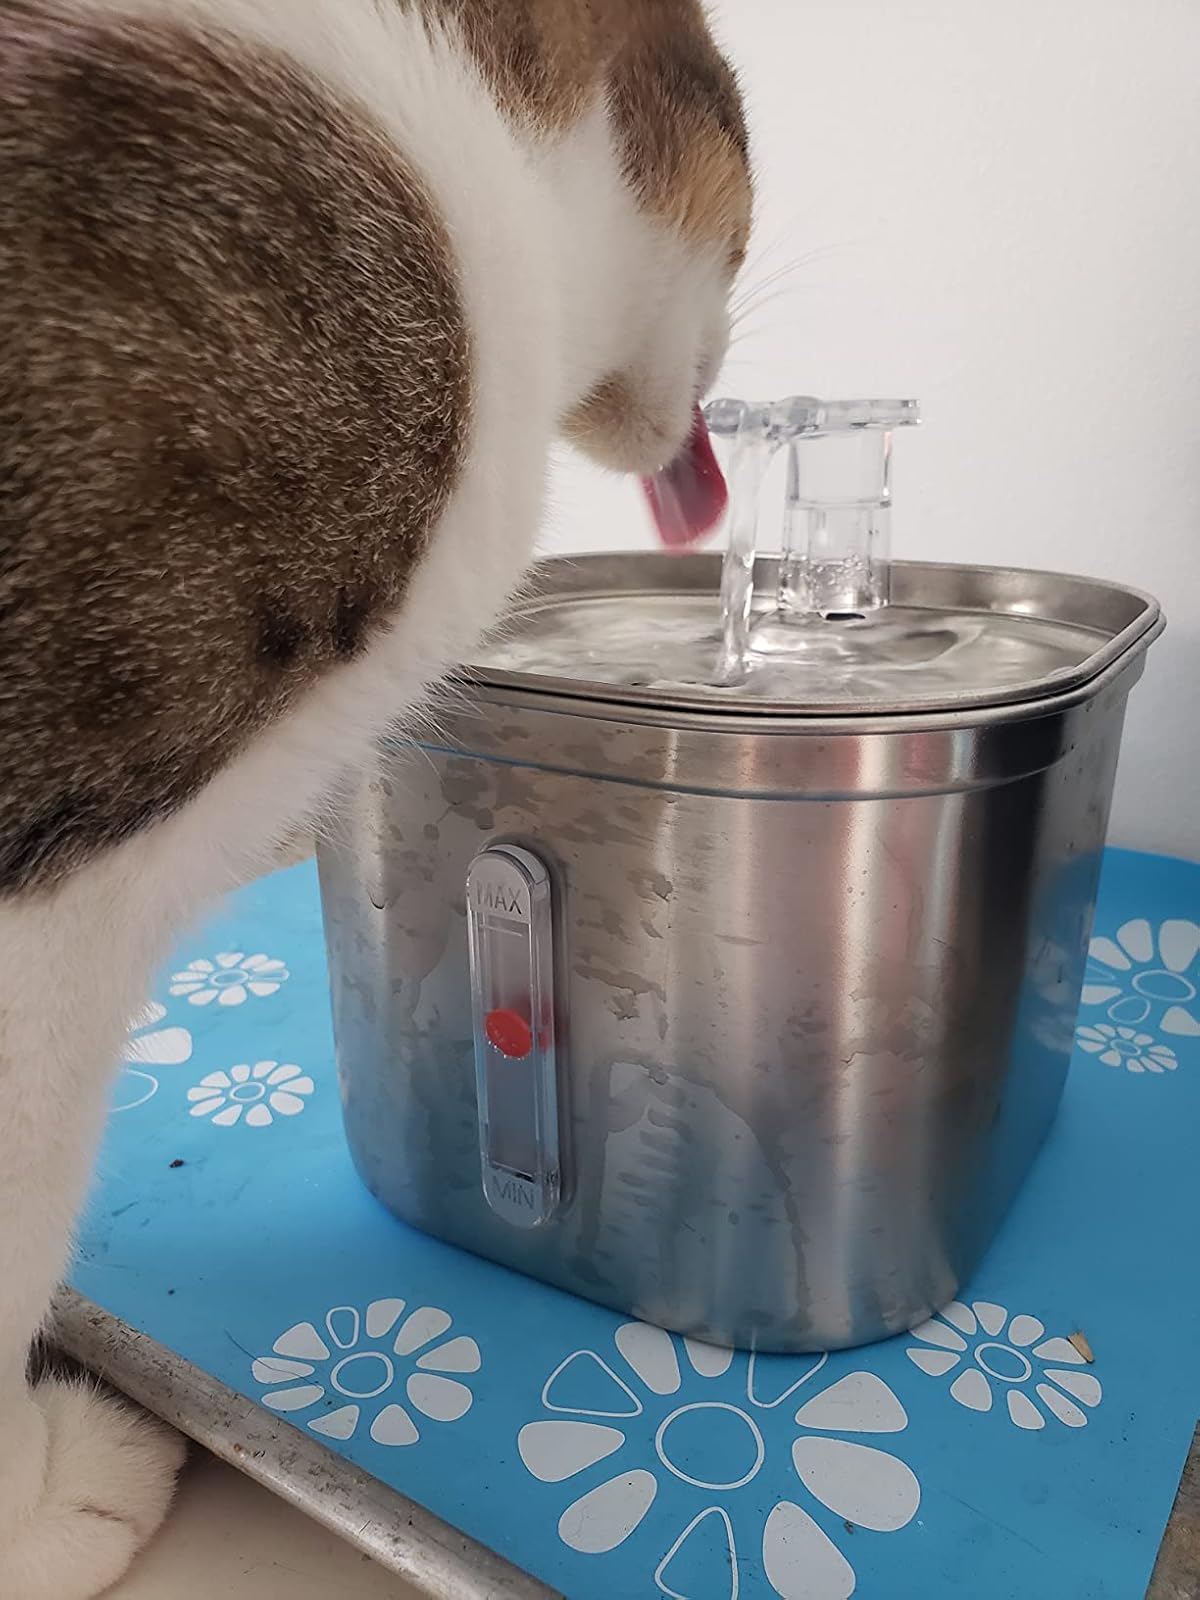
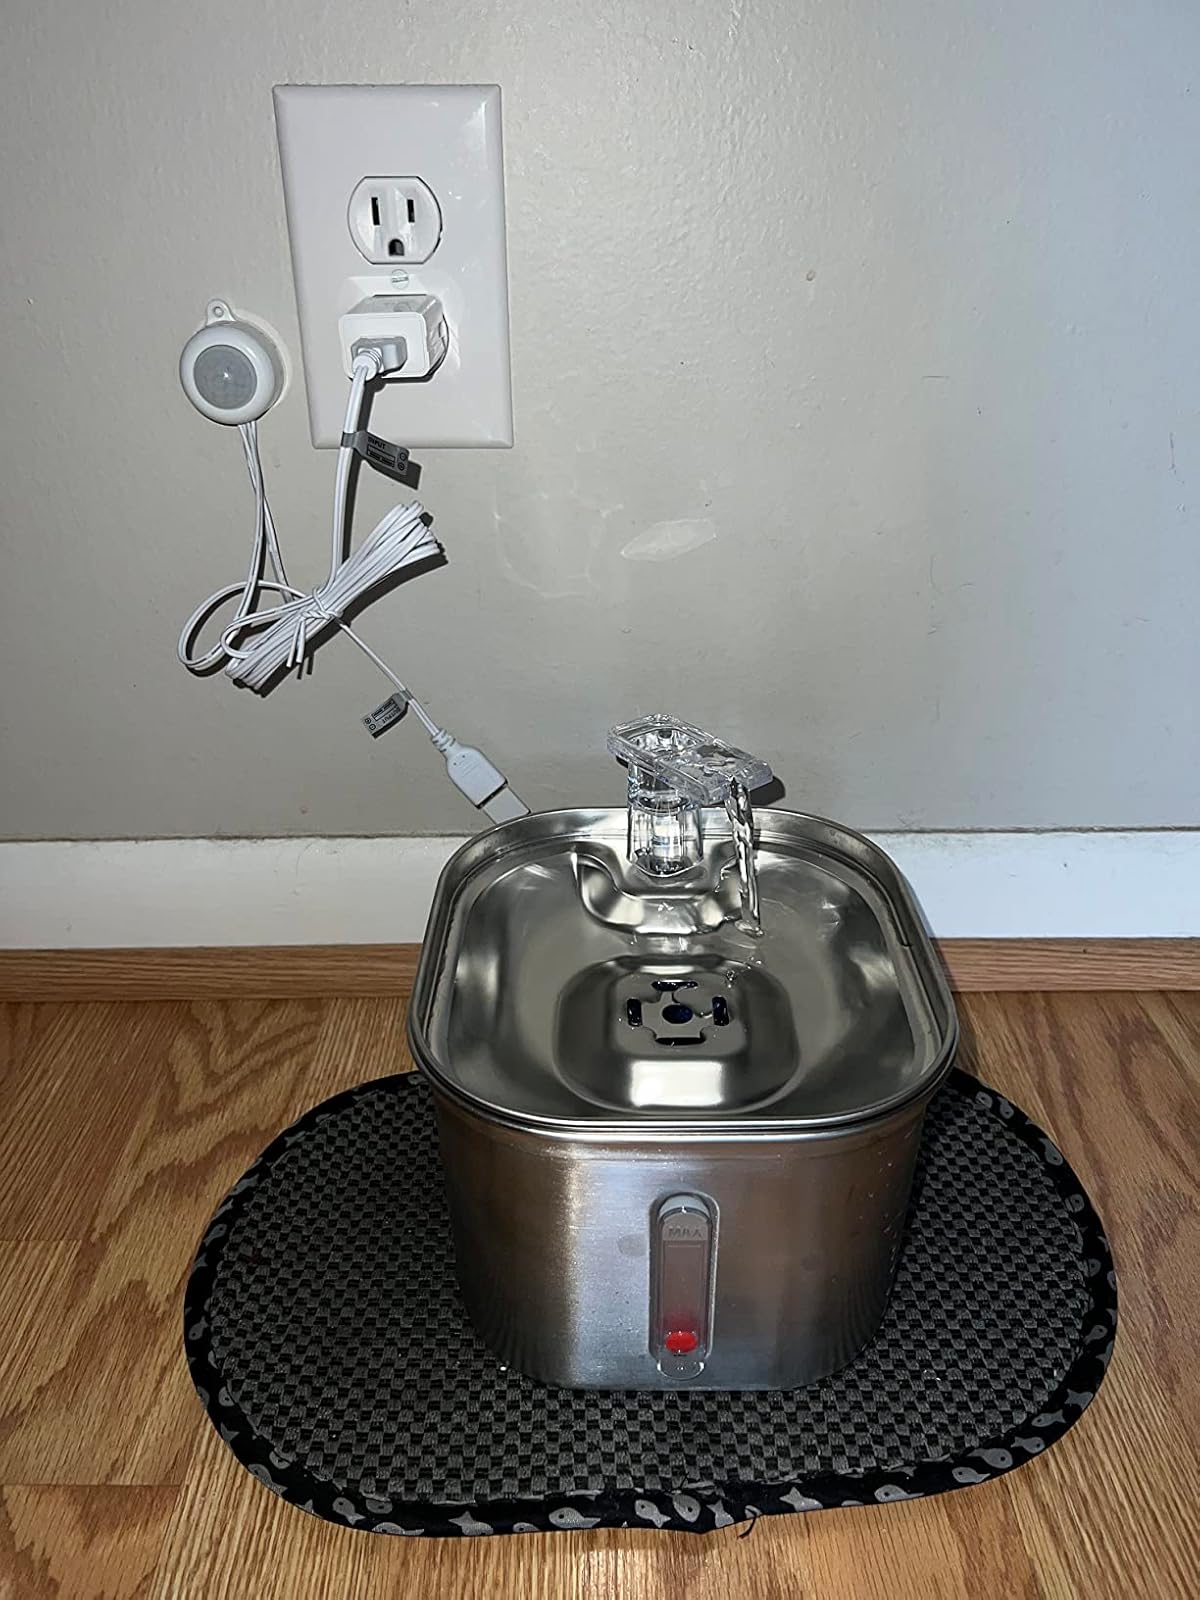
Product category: items_bowl
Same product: yes